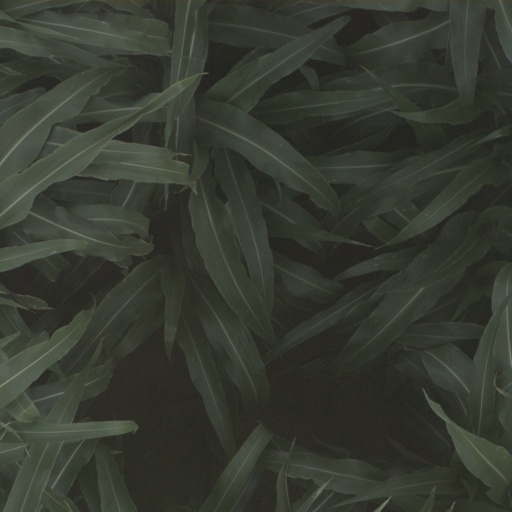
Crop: sorghum